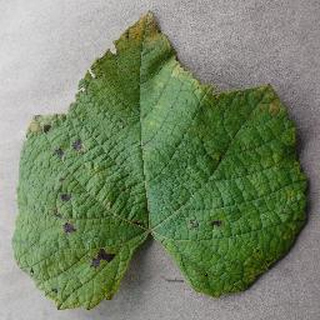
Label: grape_leaf_blight